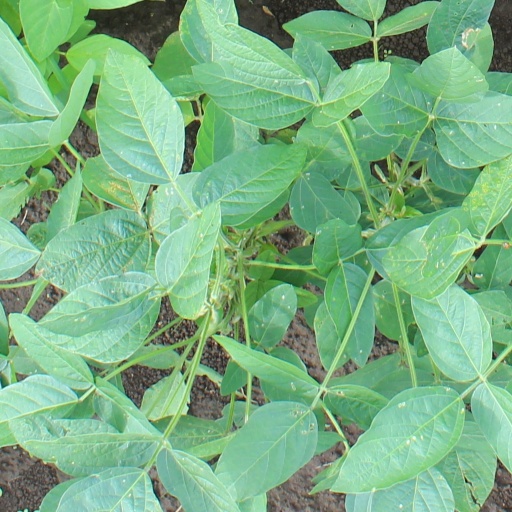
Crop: soybean